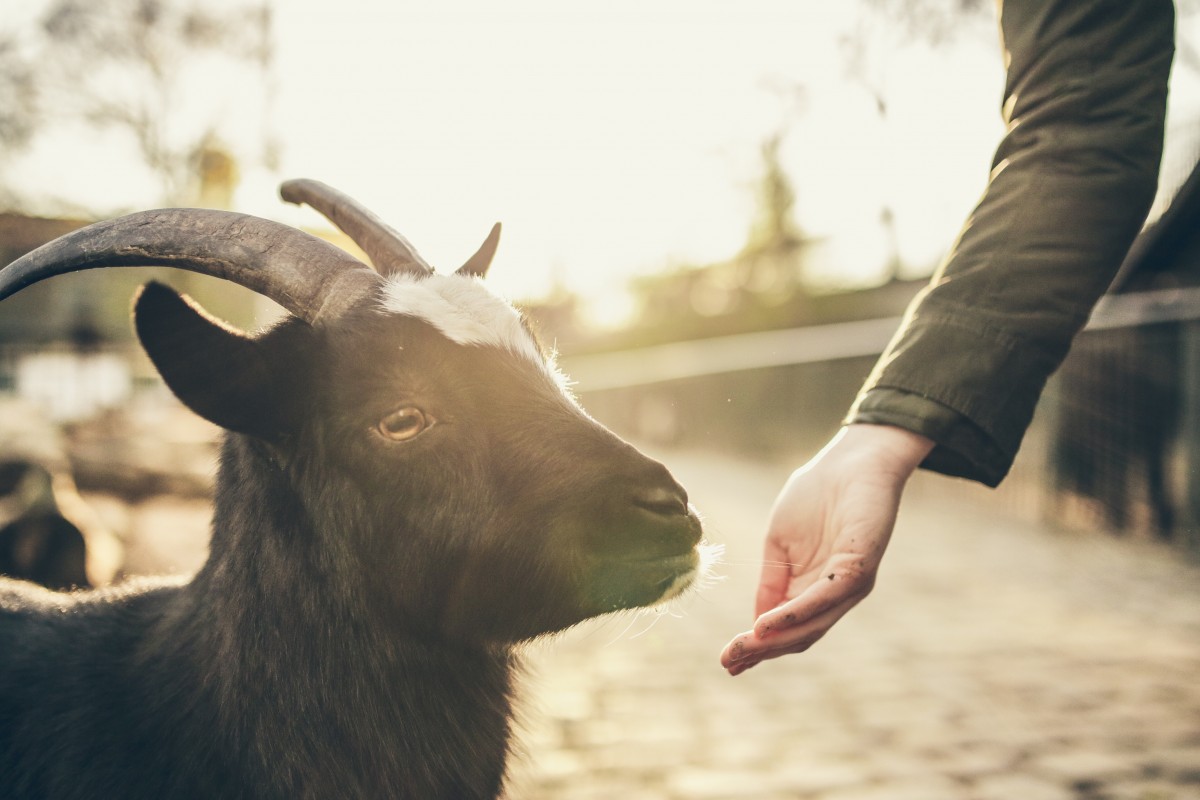
Tags: feed, zoo